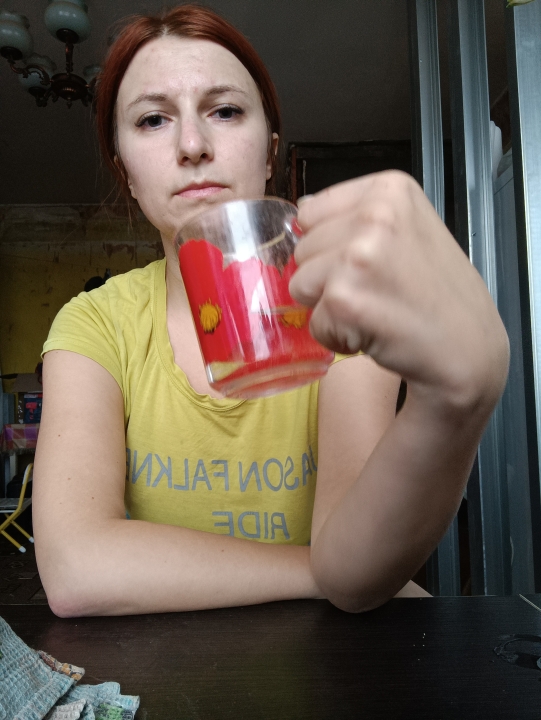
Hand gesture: no_gesture